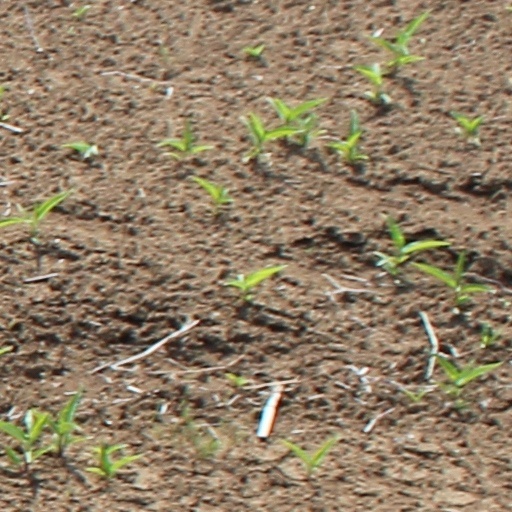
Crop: wheat